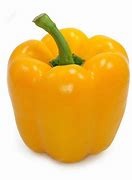
Label: capsicum